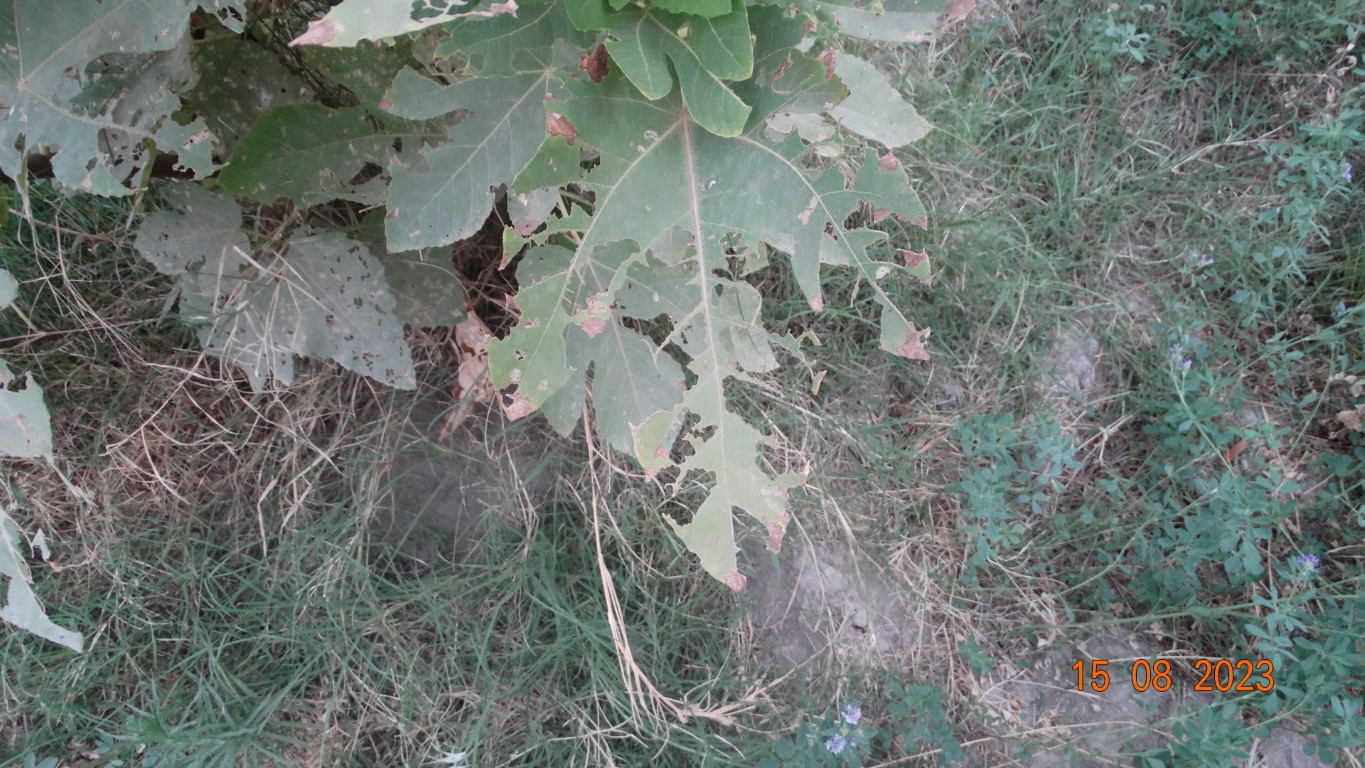
Label: infected